Gabriel Delanne

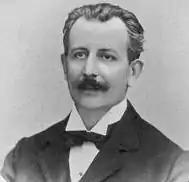

François Marie Gabriel Delanne (23 March 1857 – 15 February 1926) was a notable French spiritist, psychical researcher, writer, and electrical engineer. He is best known for his book, ""Le Phénomène spirite"" (The Spiritist phenomenon).